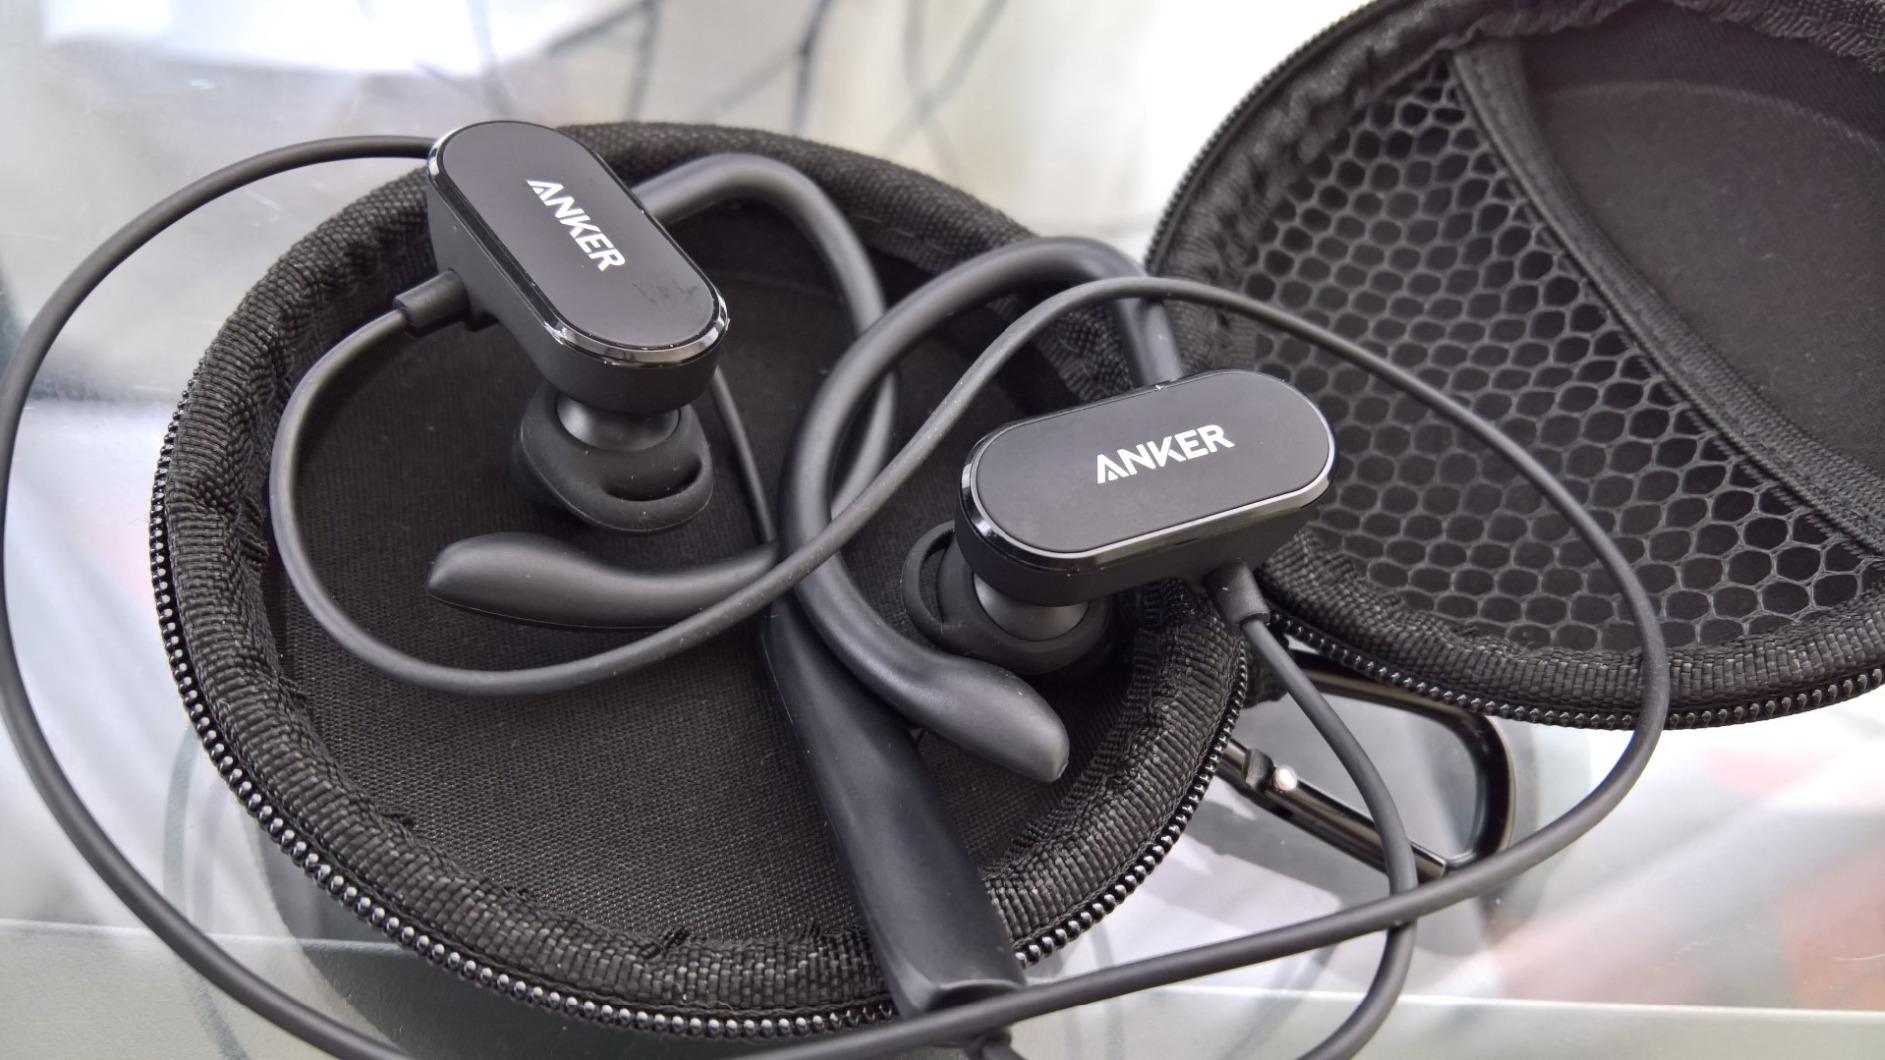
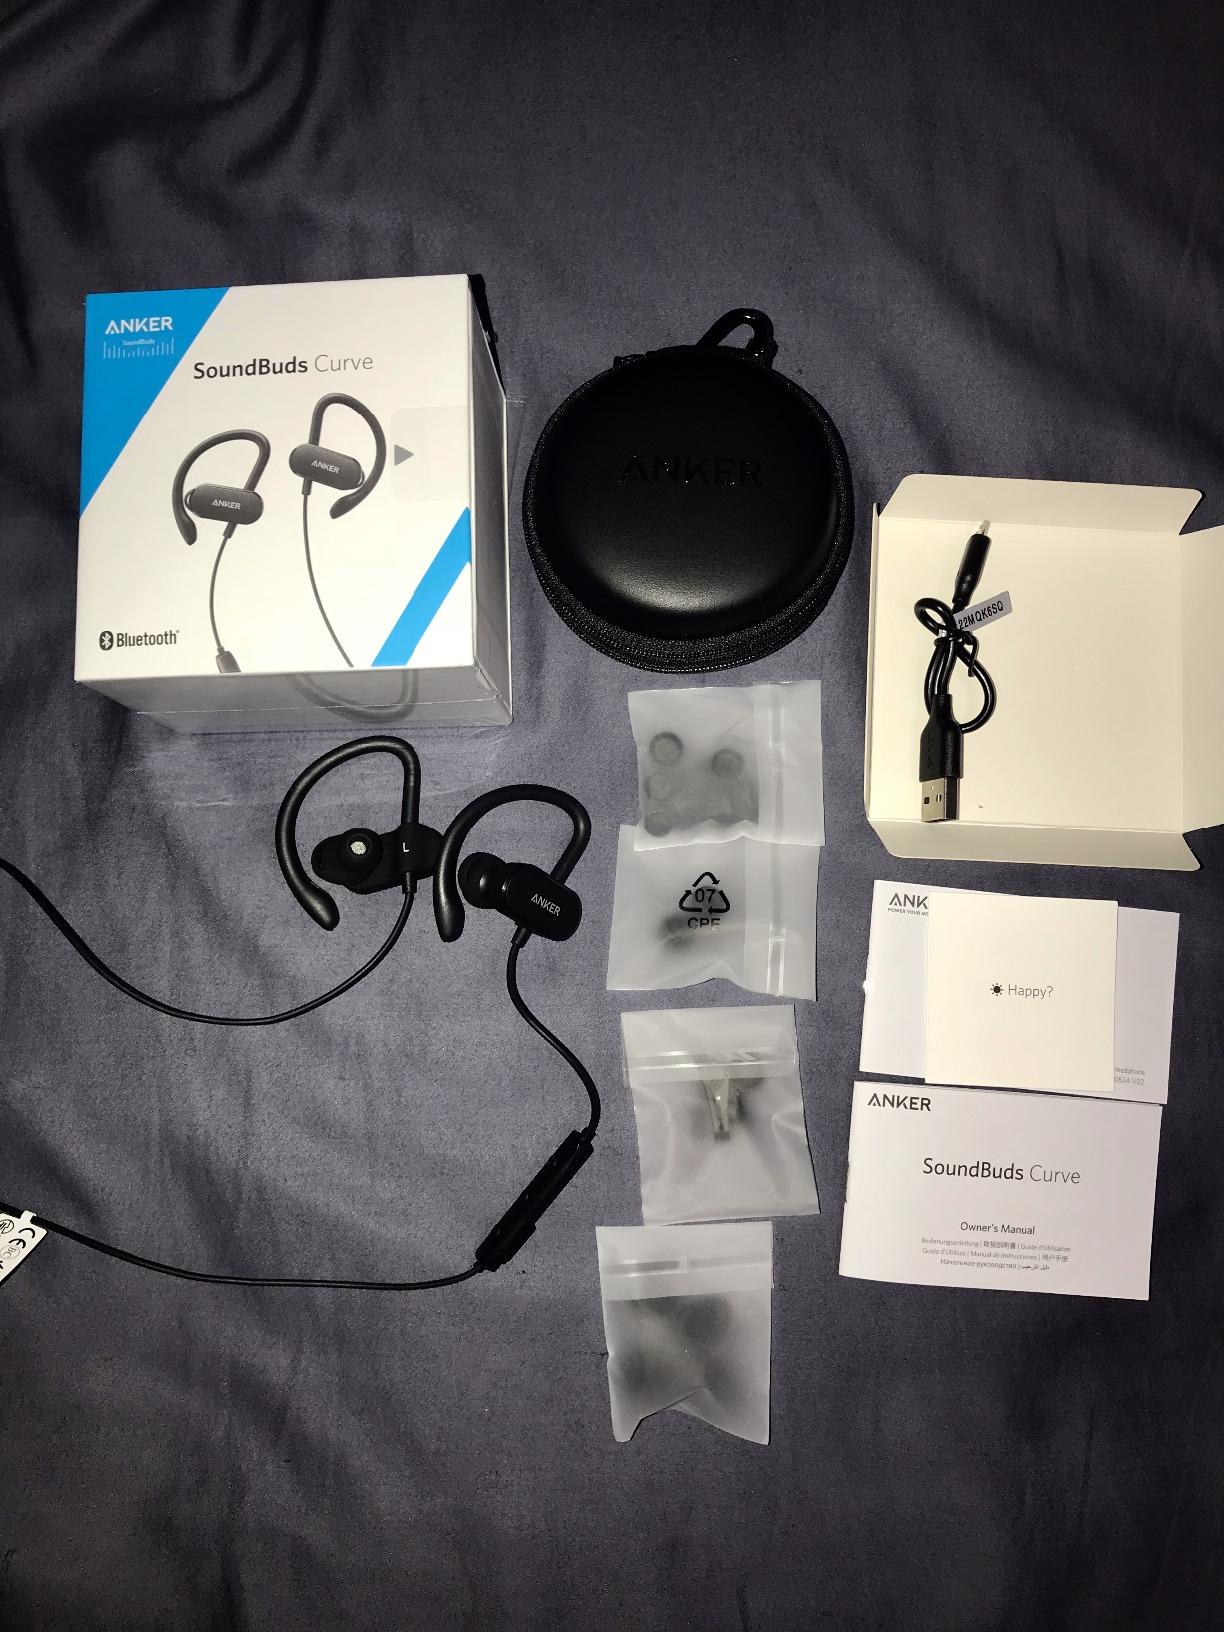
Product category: headphones
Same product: yes